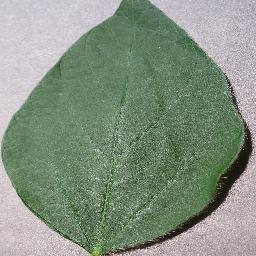
Label: Soybean___healthy